Thierry Neuville

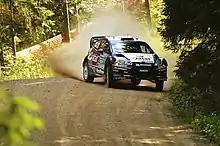
Neuville en route to second place at the 2013 Rally Finland.

Citroën signed Neuville for the 2012 World Rally Championship, driving selected races in a Citroën DS3 WRC for their junior team. The season saw Neuville make his World Rally Car-debut. At the season opener in Monte Carlo, Neuville crashed out of the event early. He remained scoreless until the fourth round in Portugal where he finished in eight position. Prior to Portugal, he had won his first stage win in Mexico. In Argentina, he was fifth, despite rolling his car early in the event. Neuville's results had so far been plagued by the use of Rally 2-rules, his first error-free event was in Acropolis where he was sixth. Neuville's season did not include New Zealand with the Citroën Junior Team, but as Nasser Al-Attiyah in the Qatar World Rally Team was injured and unable to compete, Neuville replaced him for the Qatari team in the event. He was battling for fifth place with fellow World Rally Car-rookie Ott Tänak, with Neuville eventually securing the position due to Tänak retiring. He scored no points in Finland after crashing from sixth place. He was running close of a podium finish in the following event in Germany, but, like in Finland, he was outside the points due to a crash. He returned to the points by finishing seventh in Wales. His best result of the season came in France, where he led a World Rally-event for the first time in his career and eventually finished fourth, after many stage wins. Another outing for the Qatar team in Sardinia, the penultimate event of the season, meant Neuville contested the full season. He was outside the points in Sardinia, as well as in Catalunya, the final event of the season, due to incidents on both rallies. He finished the season in seventh position.